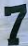
Number: 7